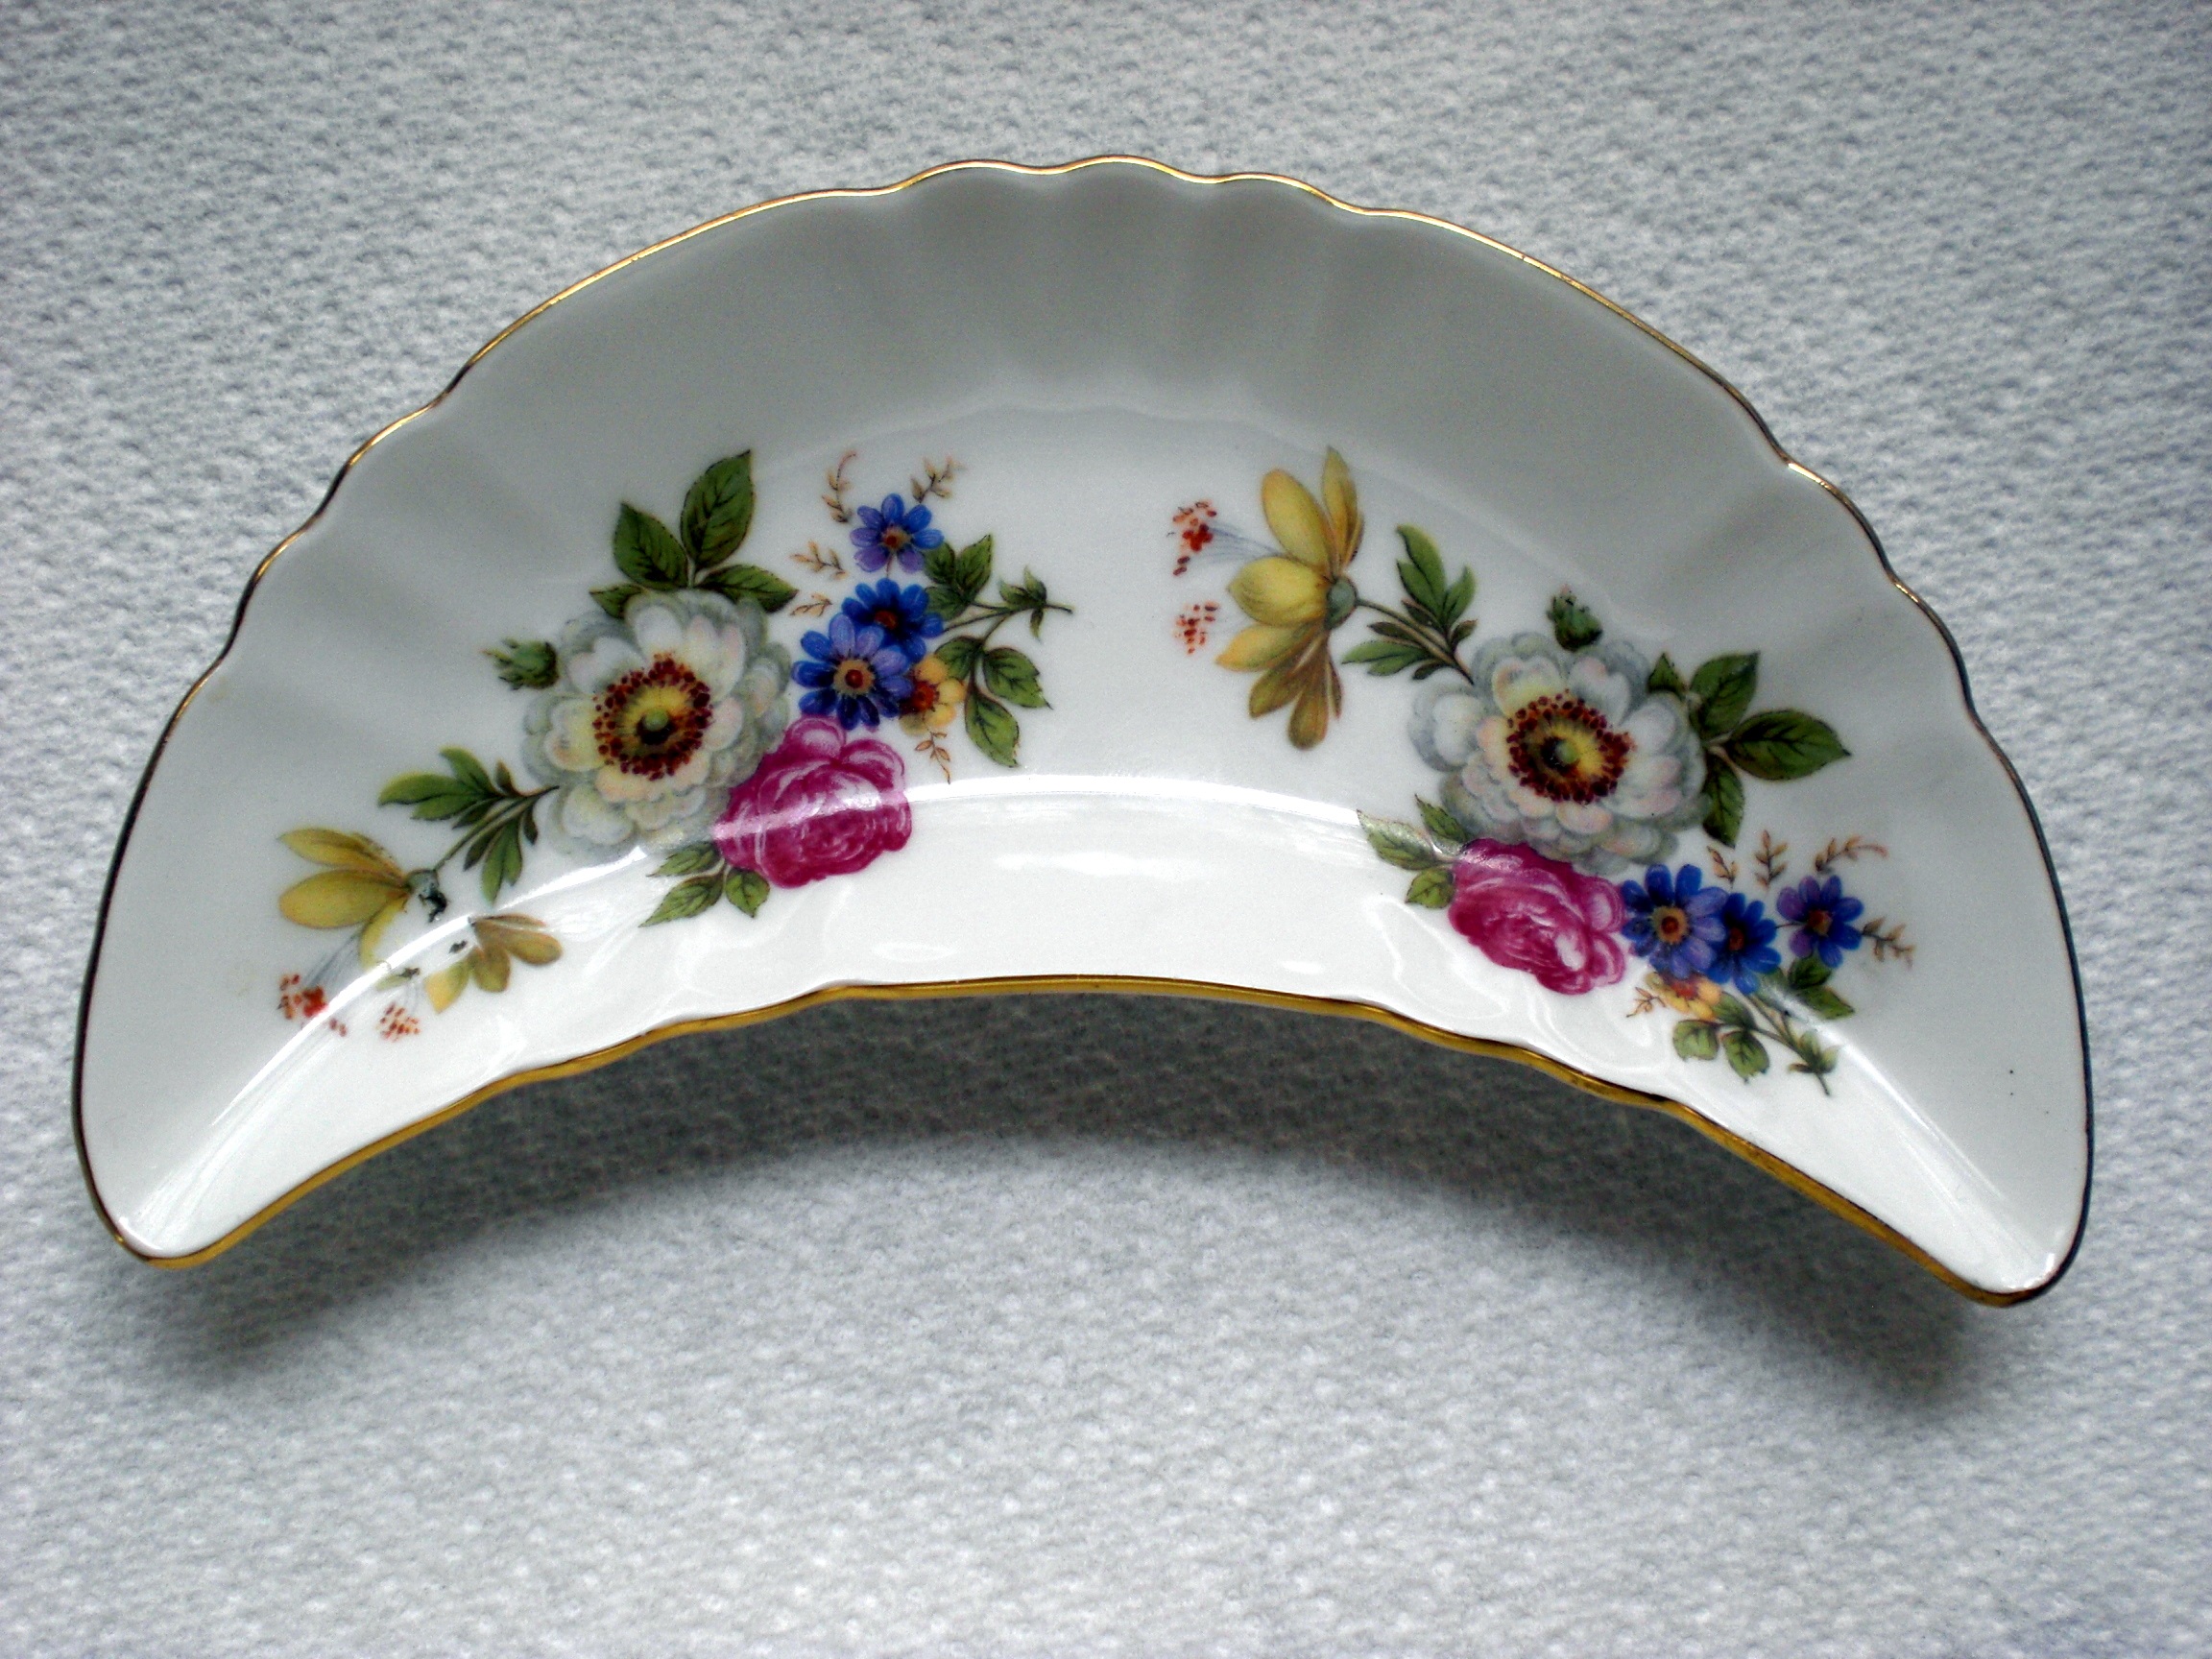
white, antique, retro, leaf, glass, decoration, collection, saucer, plate, tableware, material, flowers, delicate, porcelain, platter, hobby, thin, brittle, dishware, the dish, china old